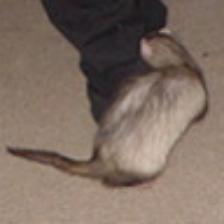
Label: NonHuman